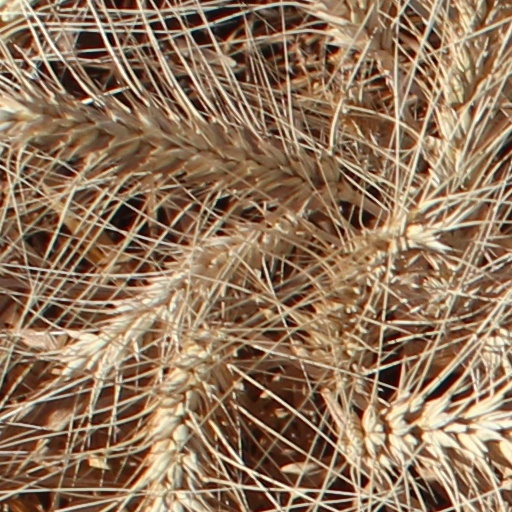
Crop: wheat